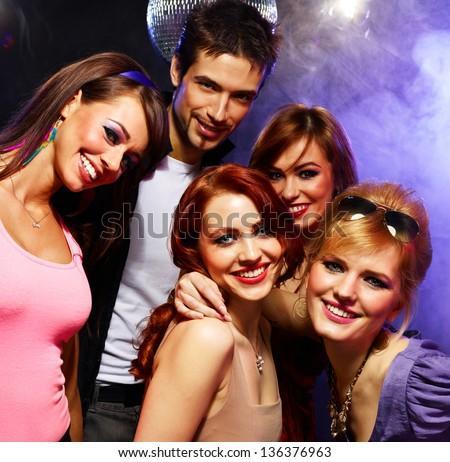
group of friends having fun on a disco